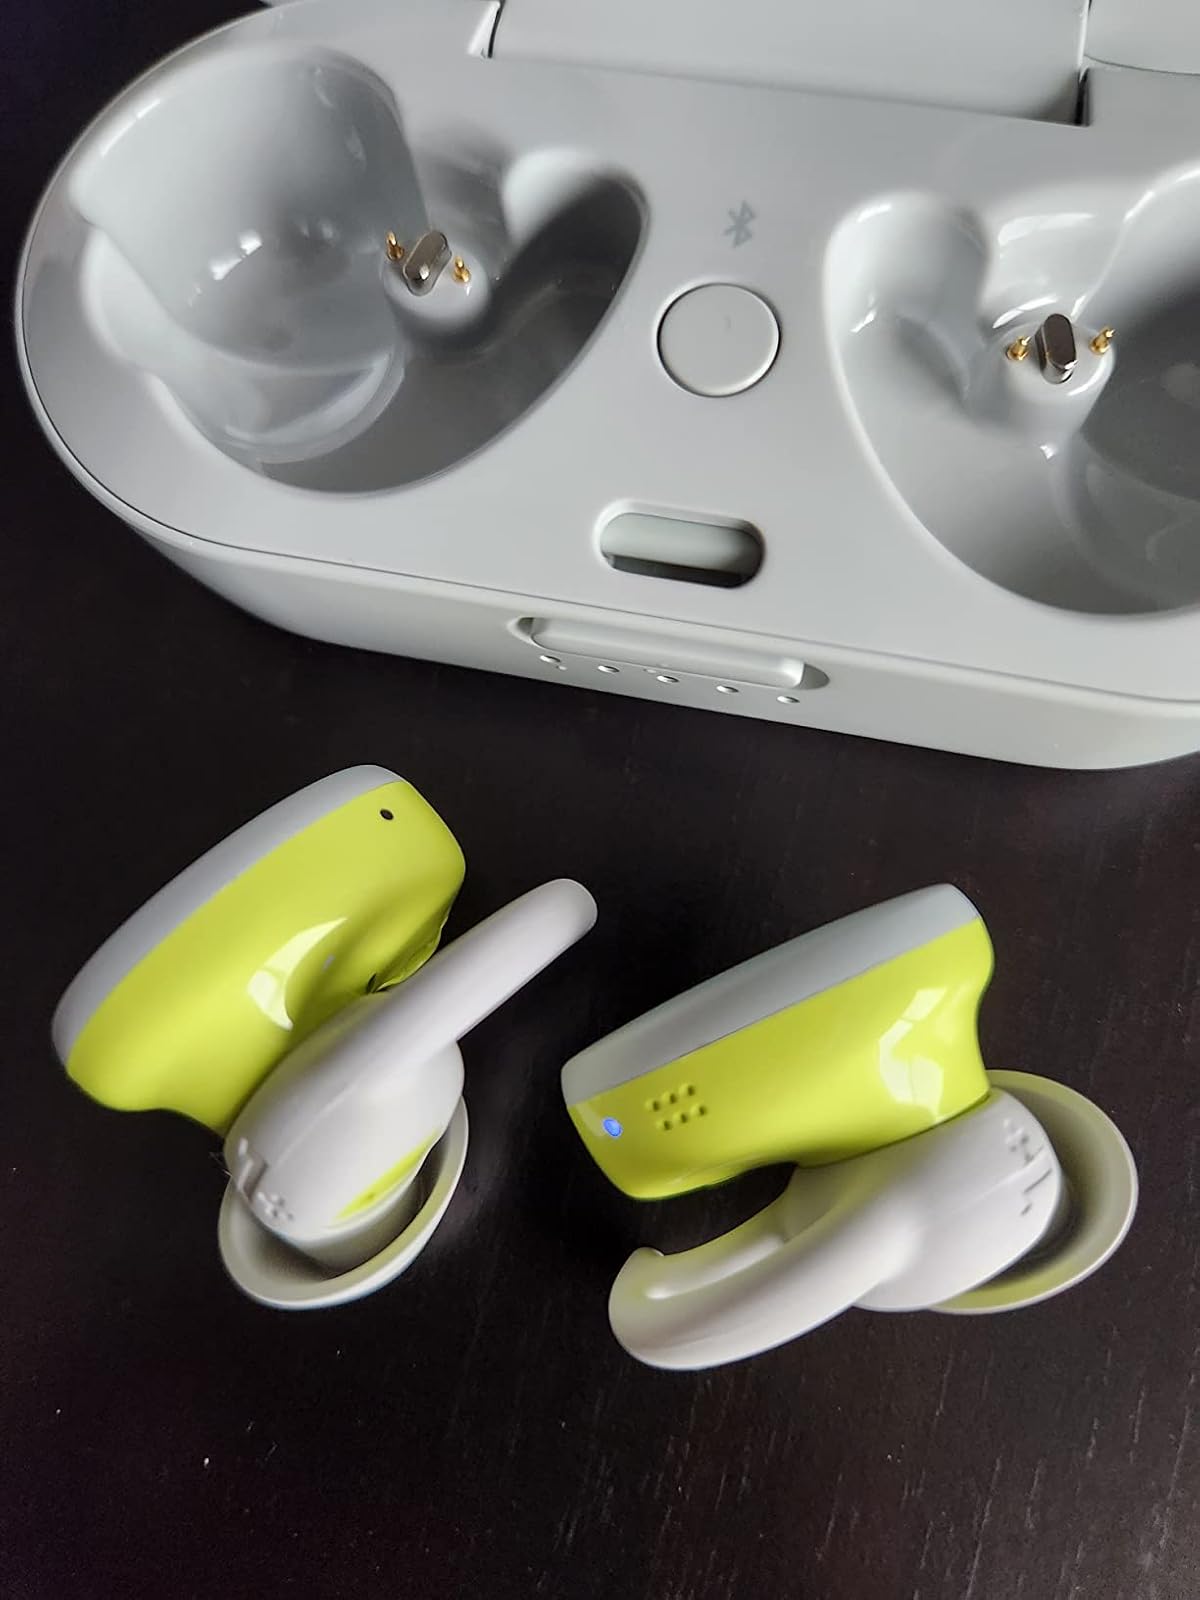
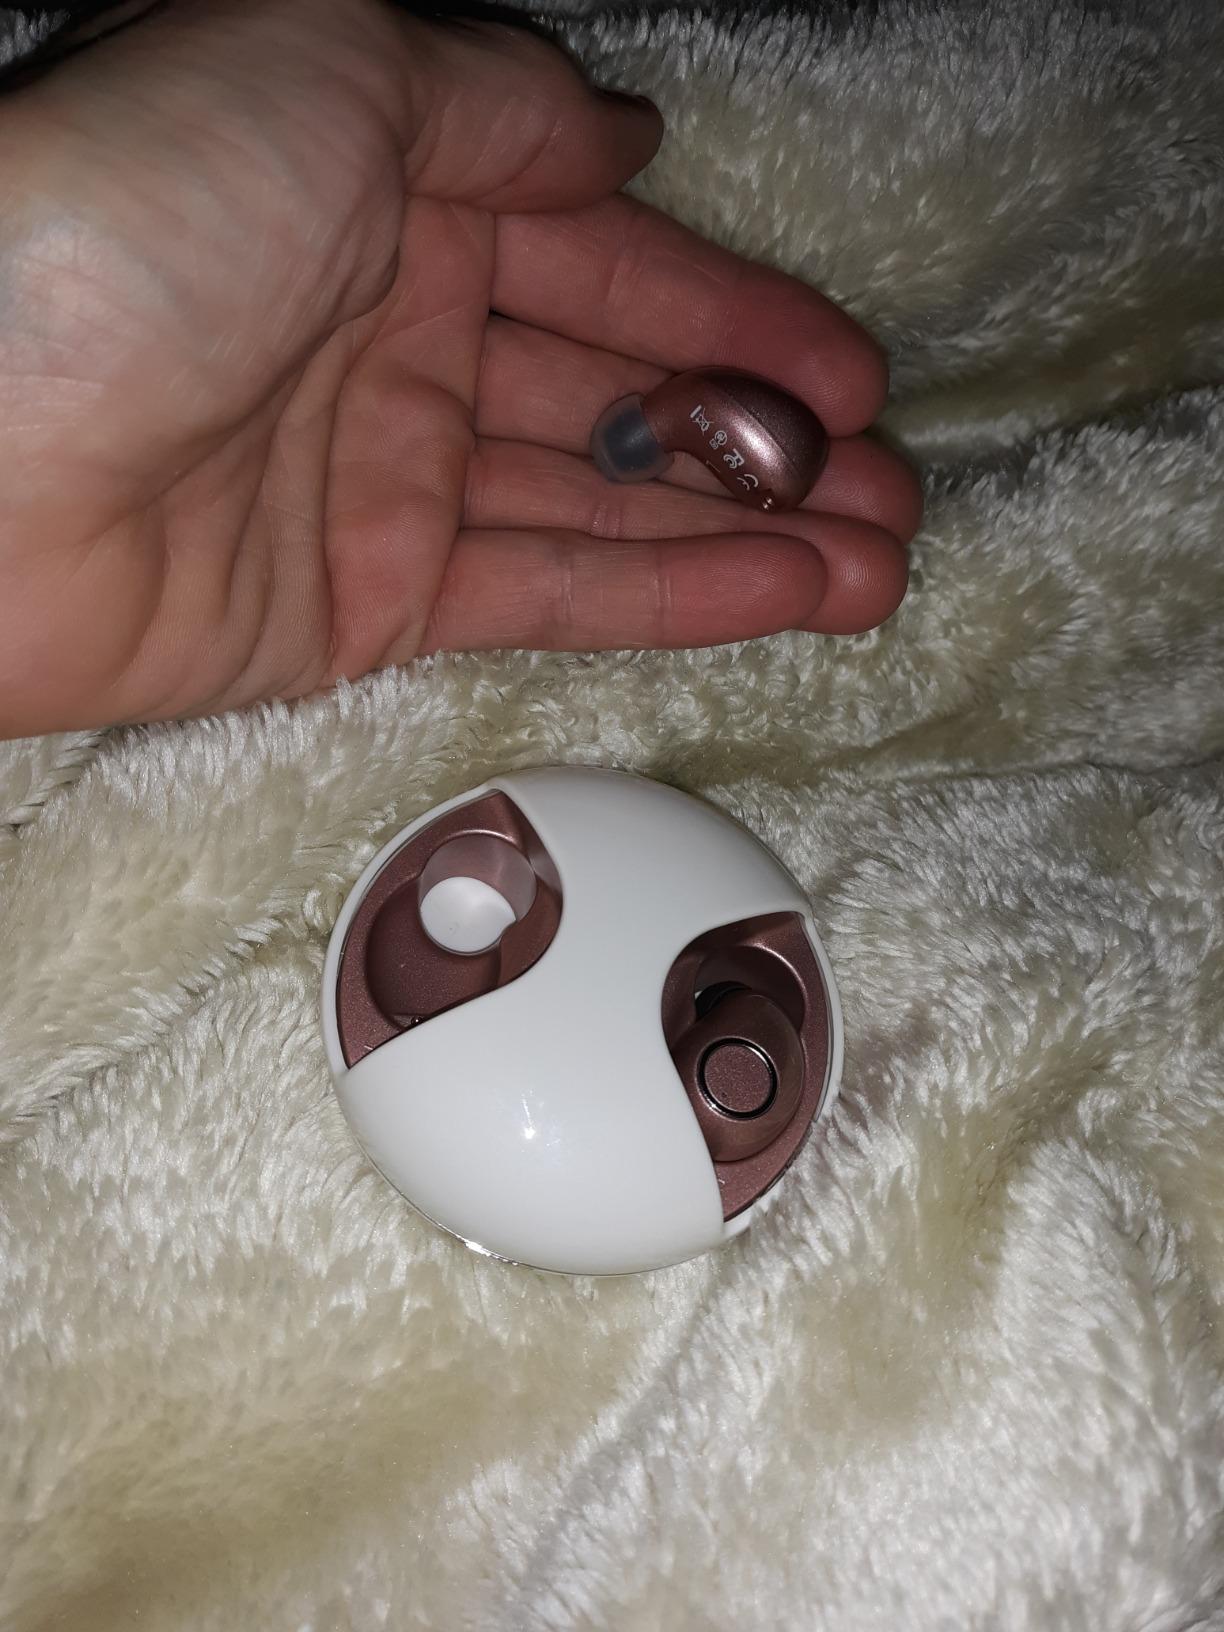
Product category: earbuds
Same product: no